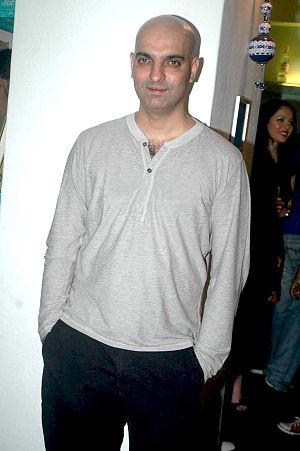
Abbas Tyrewala est un réalisateur, scénariste, parolier et dialoguiste de Bollywood en Inde.